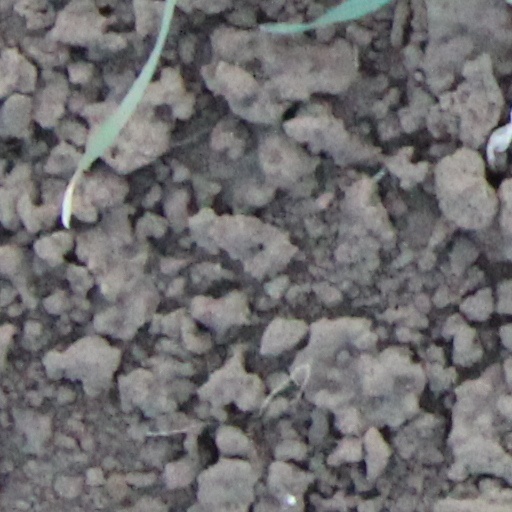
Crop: wheat